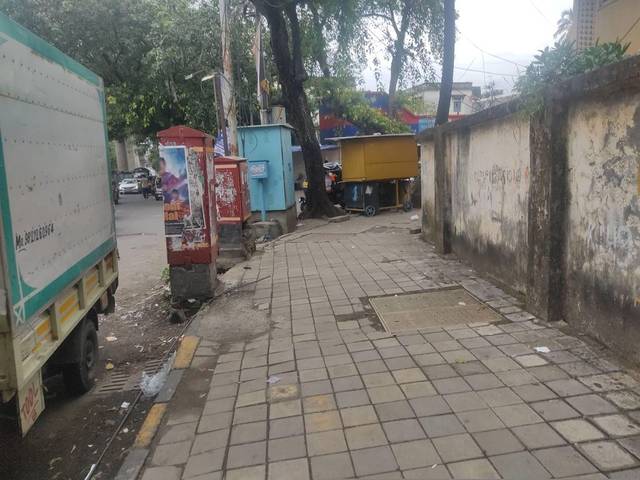
Region: India
Coordinates: 19.061, 72.837